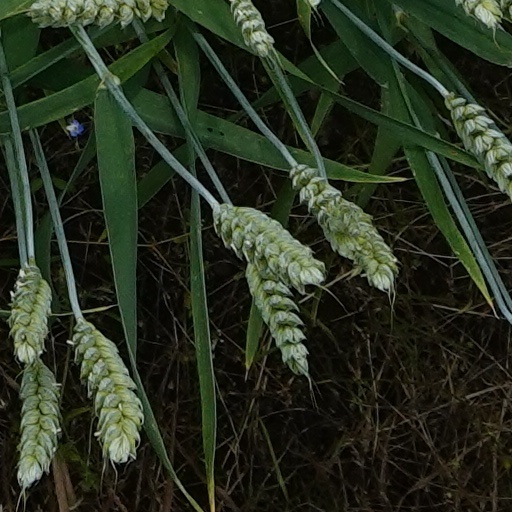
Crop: wheat